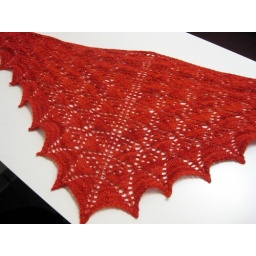
Flower Basket Shawl against white table